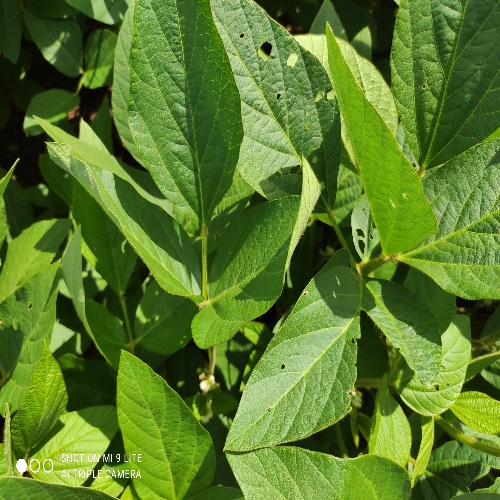
Label: Caterpillar